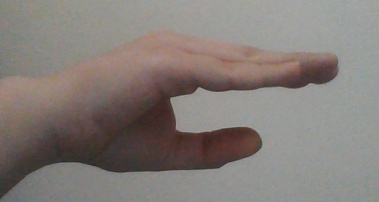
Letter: jeem